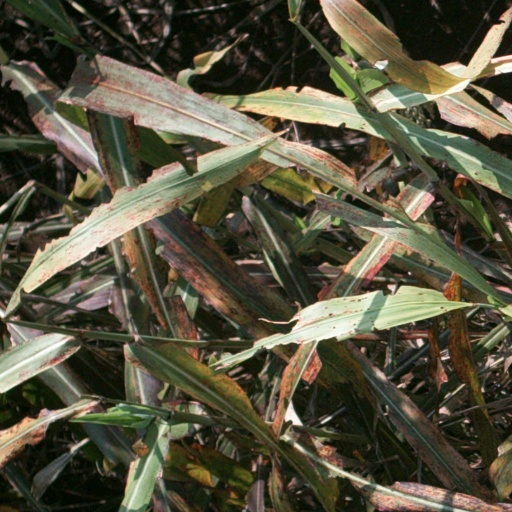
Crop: sorghum